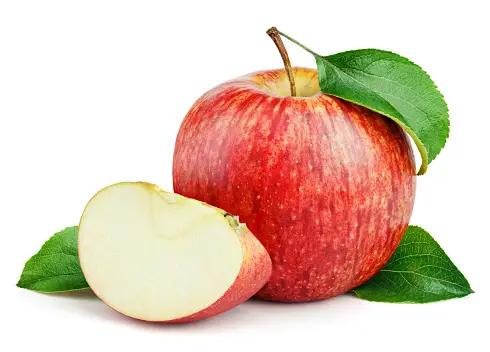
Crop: apple
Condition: healthy